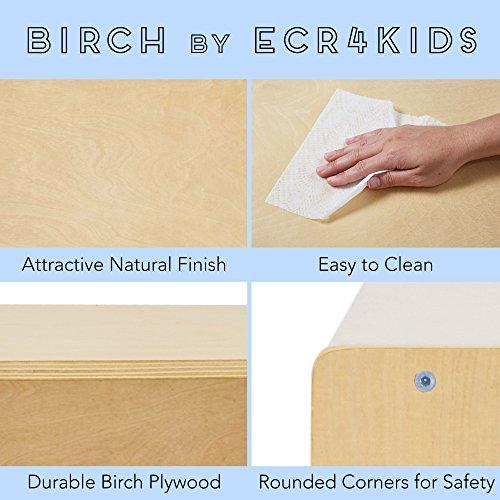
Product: ECR4Kids Birch 25 Cubbie Tray Cabinet with Scoop Front Bins, Clear
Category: Office Products | Office & School Supplies | Education & Crafts | Classroom Furniture | Cubbies
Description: Organize Your Space — durable birch hardwood storage cabinet with 25 compartments provides plenty of storage space.
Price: $313.25
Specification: Product Dimensions:         48 x 13 x 36 inches ; 39 pounds    |Shipping Weight: 39 pounds (View shipping rates and policies)|ASIN: B001E1E5V4|Item model number: ELR-0427-CL|    #183    in Toy Chests & Organizers    |    #22    in Cubbies